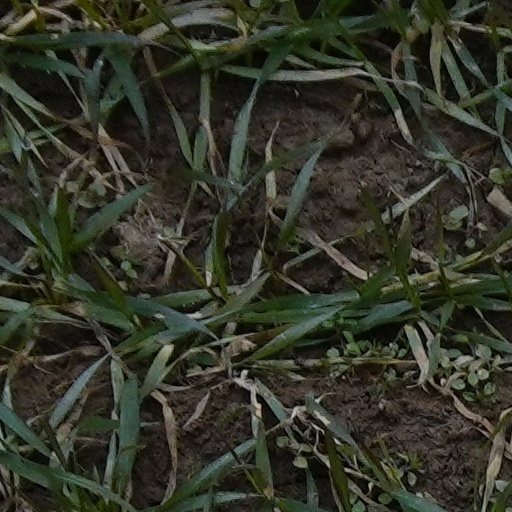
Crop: wheat